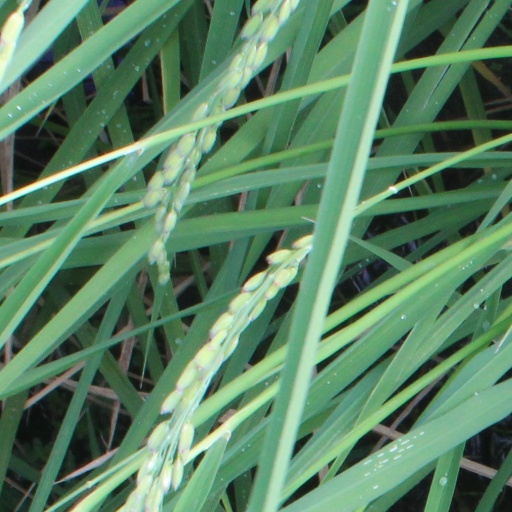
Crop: rice